Chana Eden

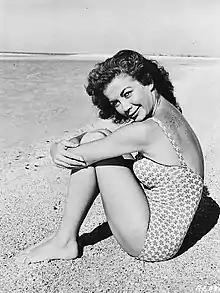
Publicity photograph, c. 1958

Chana Eden (born Chana Mesyngier); 23 November 1932 – 30 March 2019) was an Israeli-American actress and singer.